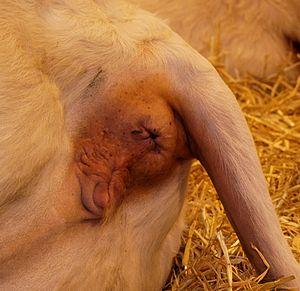
Orifice vaginal et rectal d'une vache charolaise, Salon de l'agriculture 2011